Argo (1800 ship)

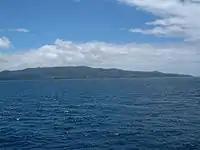
Island of Vanua Levu

Argo was an American schooner that was wrecked in Fiji during January 1800. Her owner was Robert Berry.